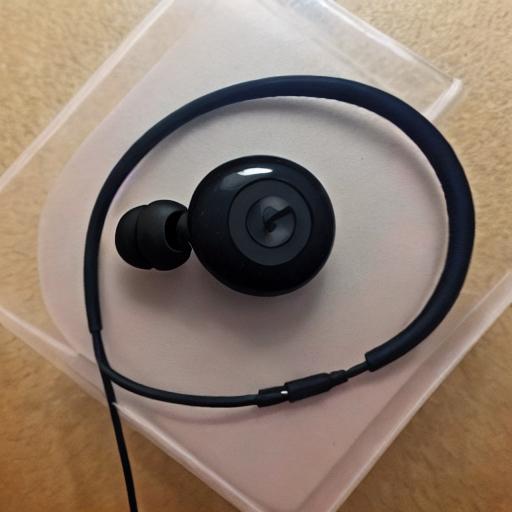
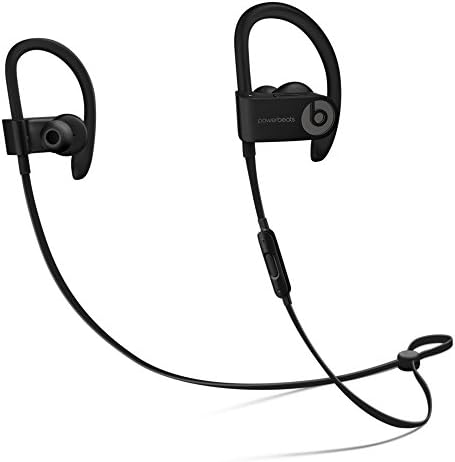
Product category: headphones
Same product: no